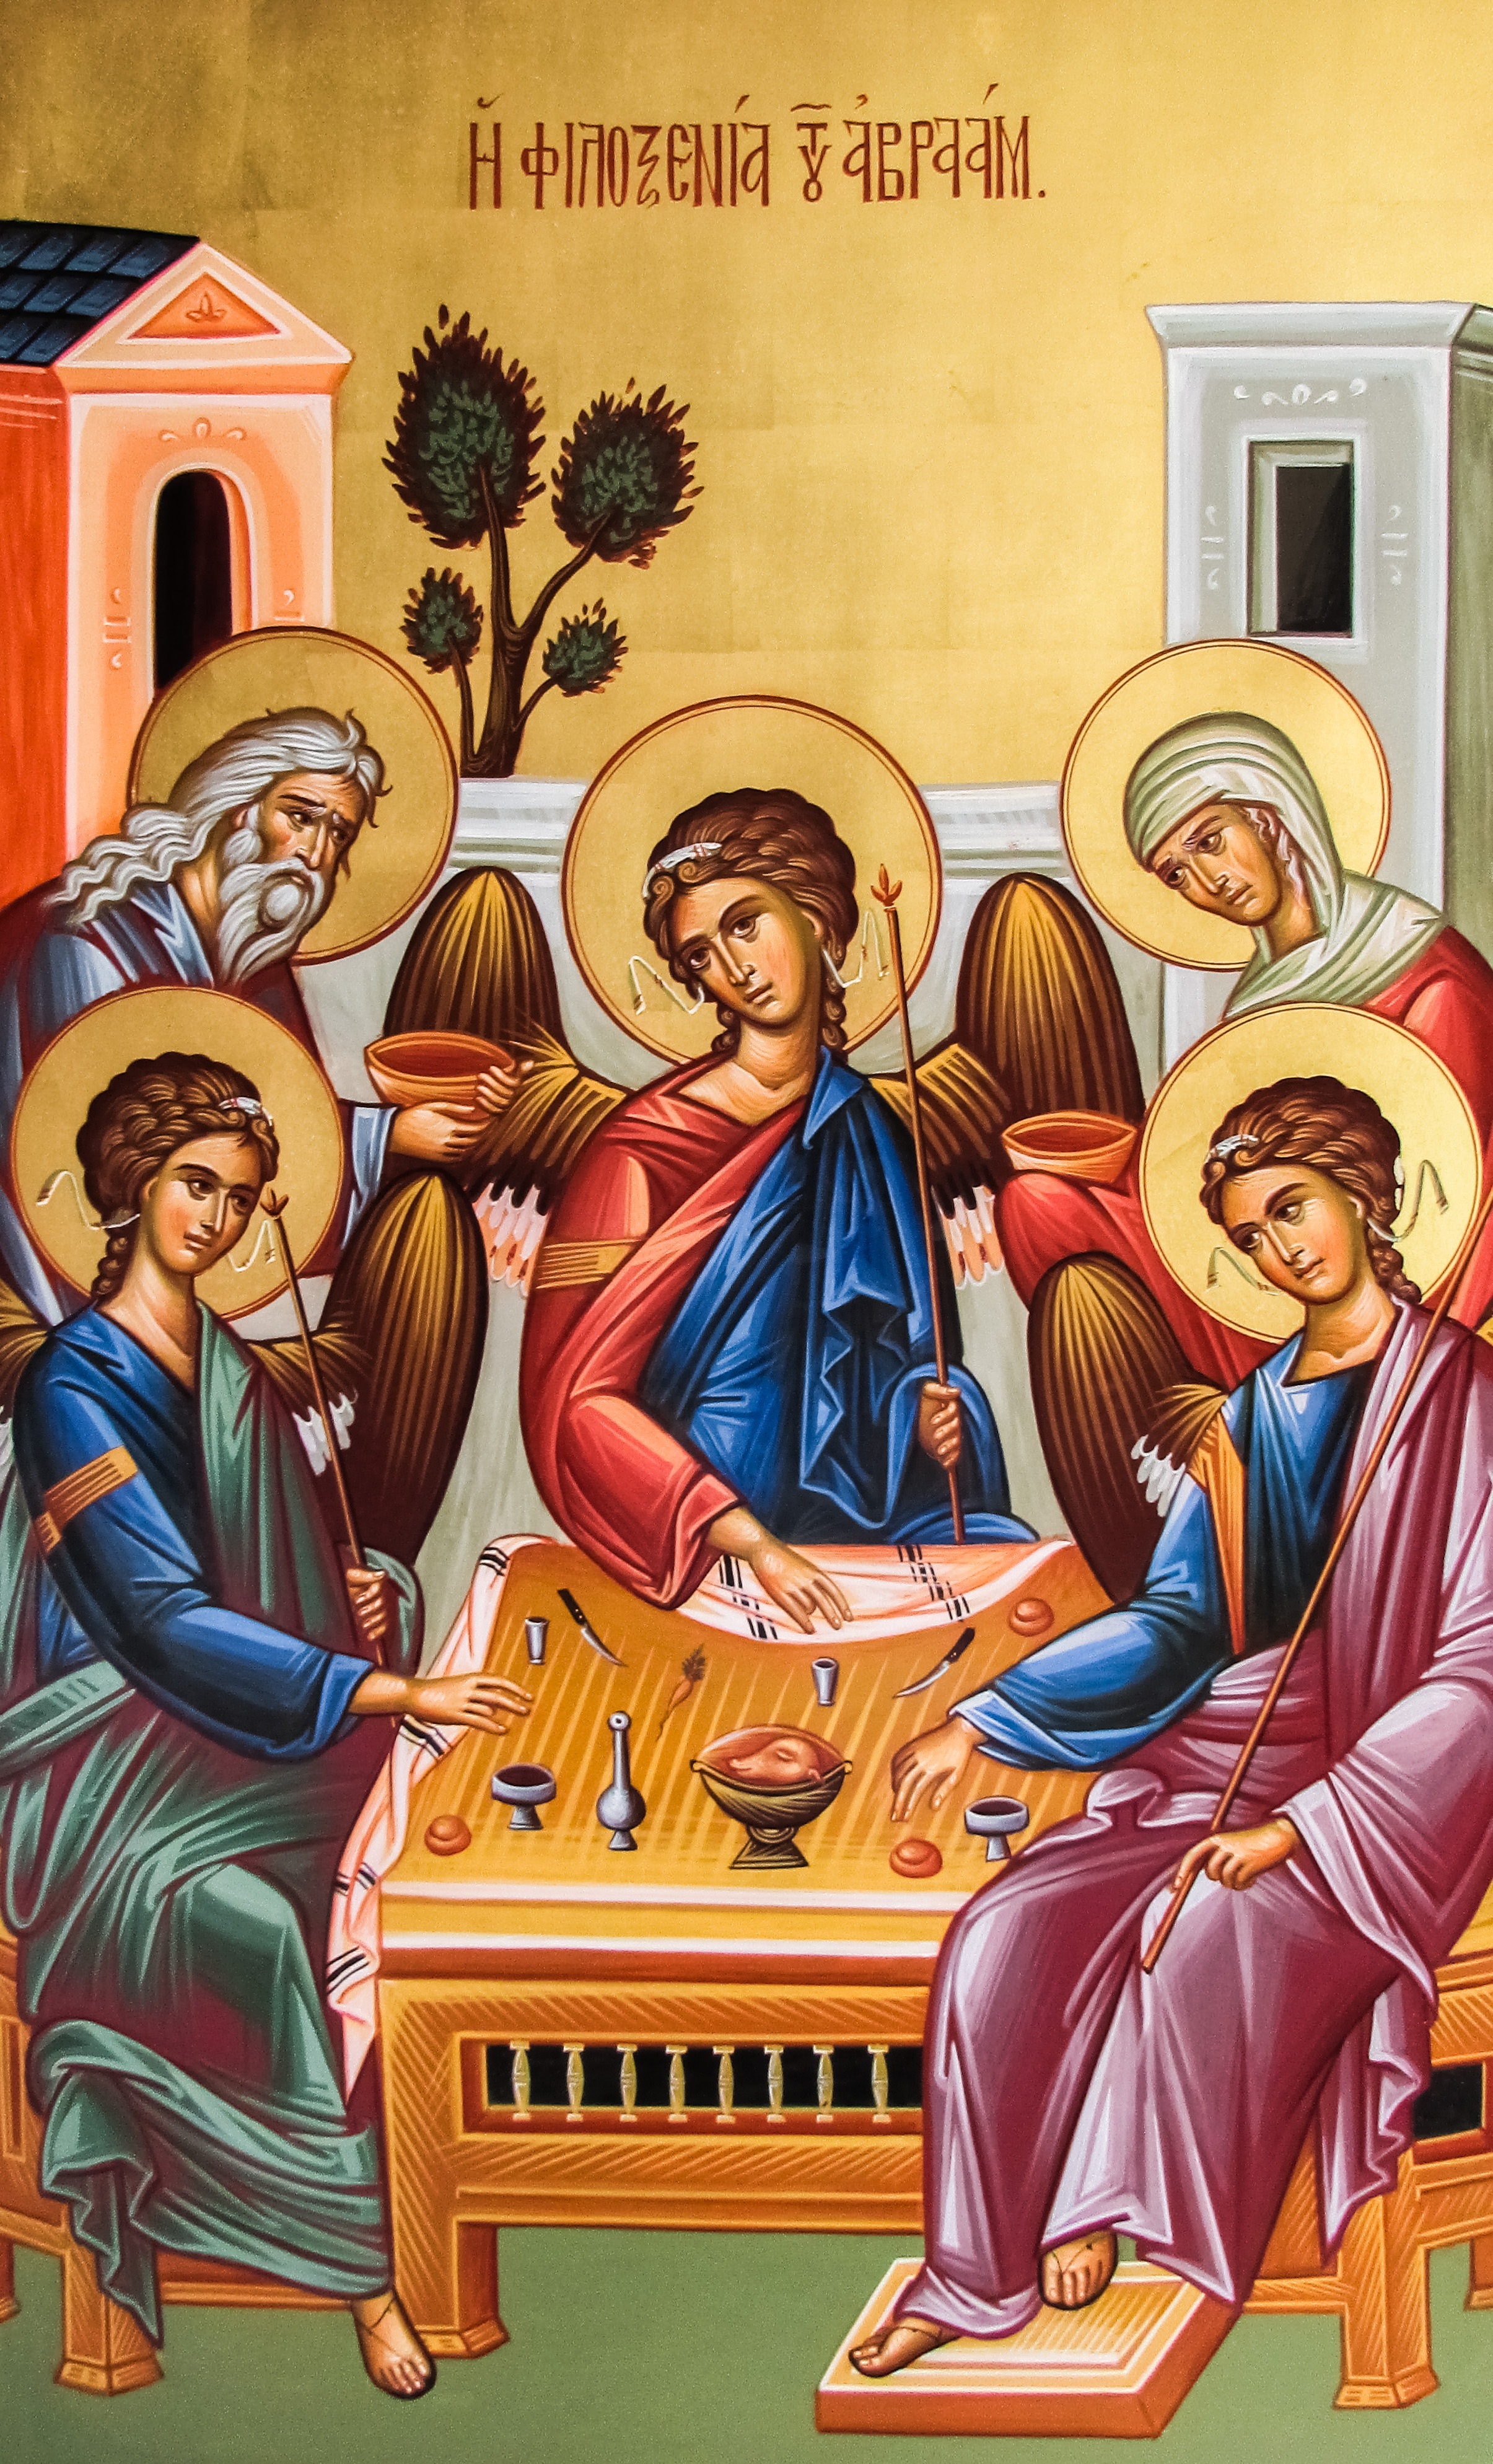
church, painting, illustration, christianity, orthodox, icon, comics, cyprus, cartoon, paralimni, ayia triada, abraham's philoxenia